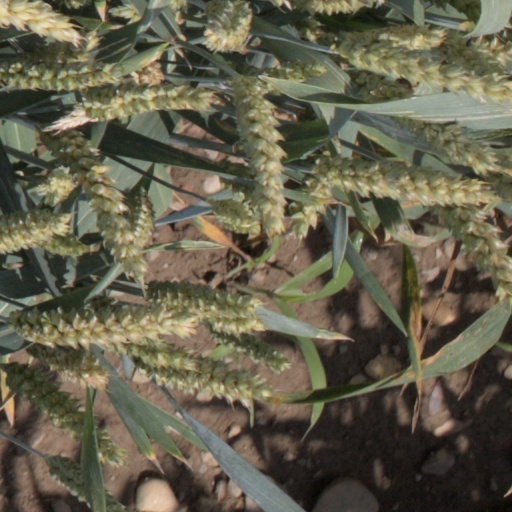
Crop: wheat